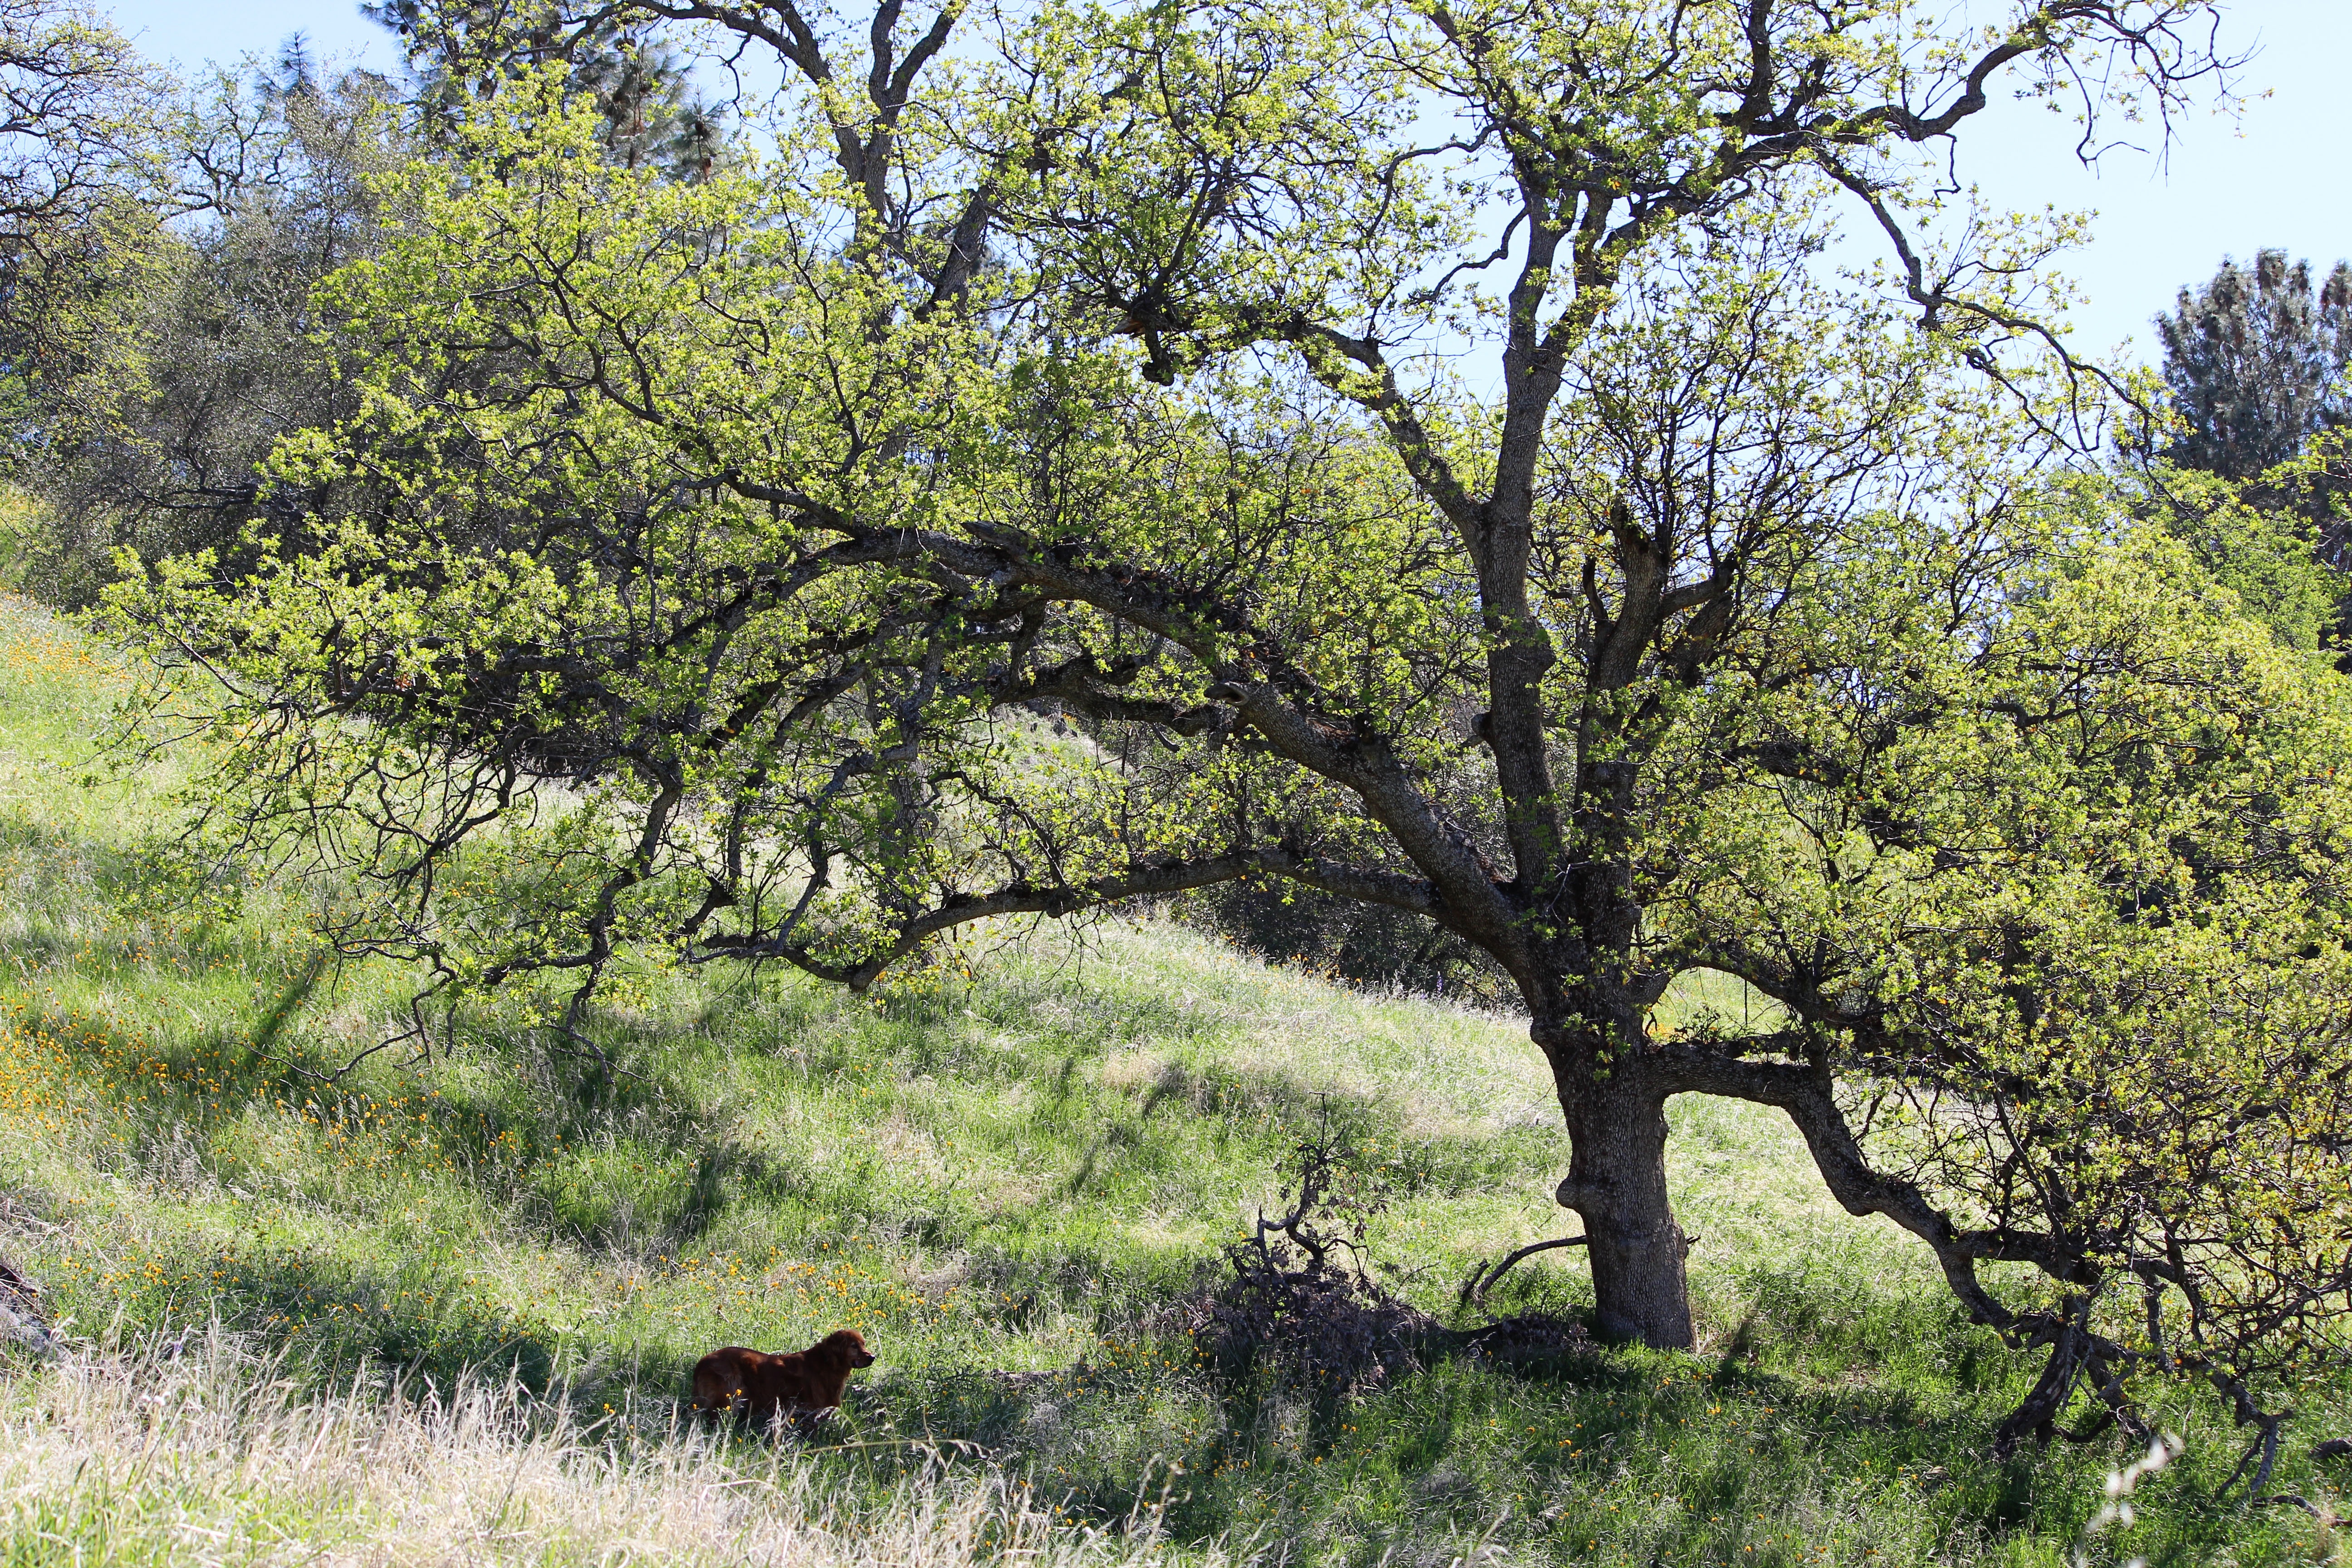
tree, nature, forest, grass, branch, plant, sky, field, meadow, countryside, flower, old, rural, spring, green, produce, peaceful, natural, scenery, peace, botany, flora, savanna, leaves, shrub, branches, oak, woodland, ecosystem, oak tree, flowering plant, woody plant, land plant